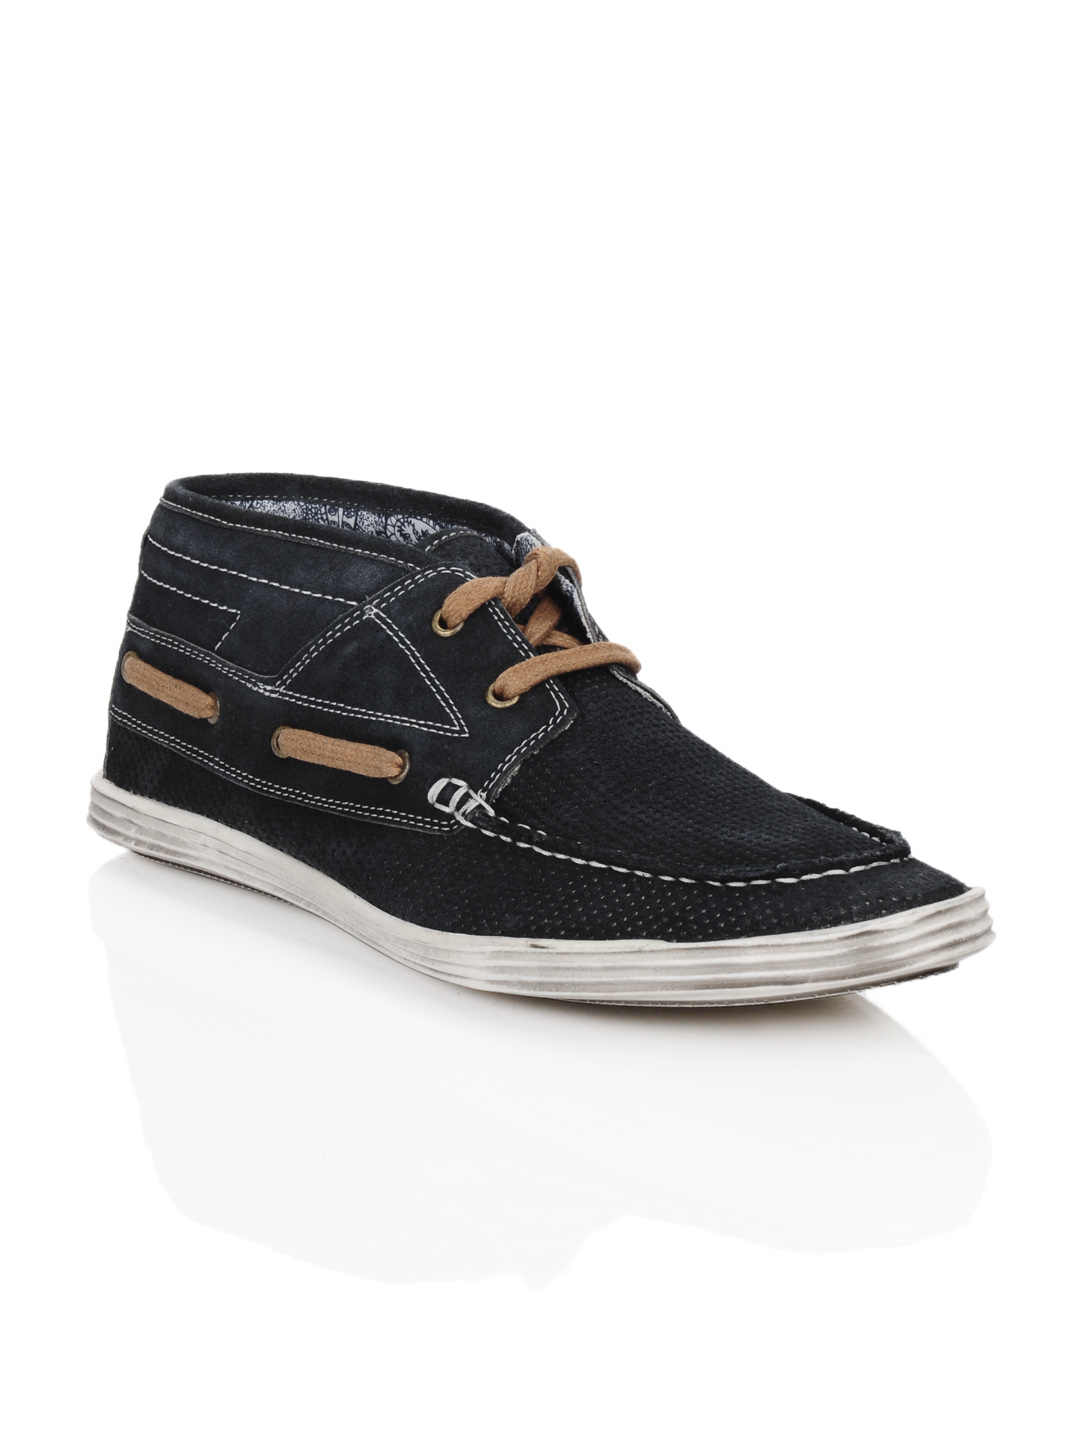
Franco Leone Men Blue Shoes
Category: Footwear / Shoes / Casual Shoes
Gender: Men
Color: Blue
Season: Fall 2012
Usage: Casual